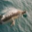
Label: dolphin